List of stellar streams

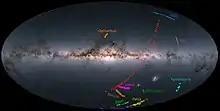
Recent stellar streams on the Milky Way studied by the Southern Stellar Stream Spectroscopic Survey (S⁵ collaboration) using the Anglo-Australian Telescope (2022)

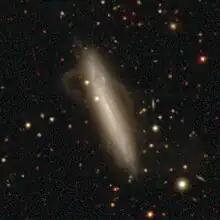
NGC 5387 with its stellar stream

Due to new deeper sky surveys, such as the DESI Legacy Imaging Survey, a large number of streams are to be expected to be discovered in the future. An initial search in 2023 by Martínez-Delgado et al. searched 389 galaxies and found 89 candidates with stellar streams (22,9%). They plan to search about 3100 galaxies, which might yield hundreds of candidates. In the pasts less sensitive surveys such as SDSS were only able to detect the brightest stellar streams.